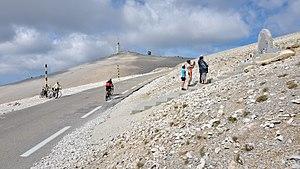
Mont Ventoux